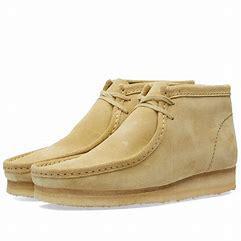
Brand: Clarks
Model: Wallabee